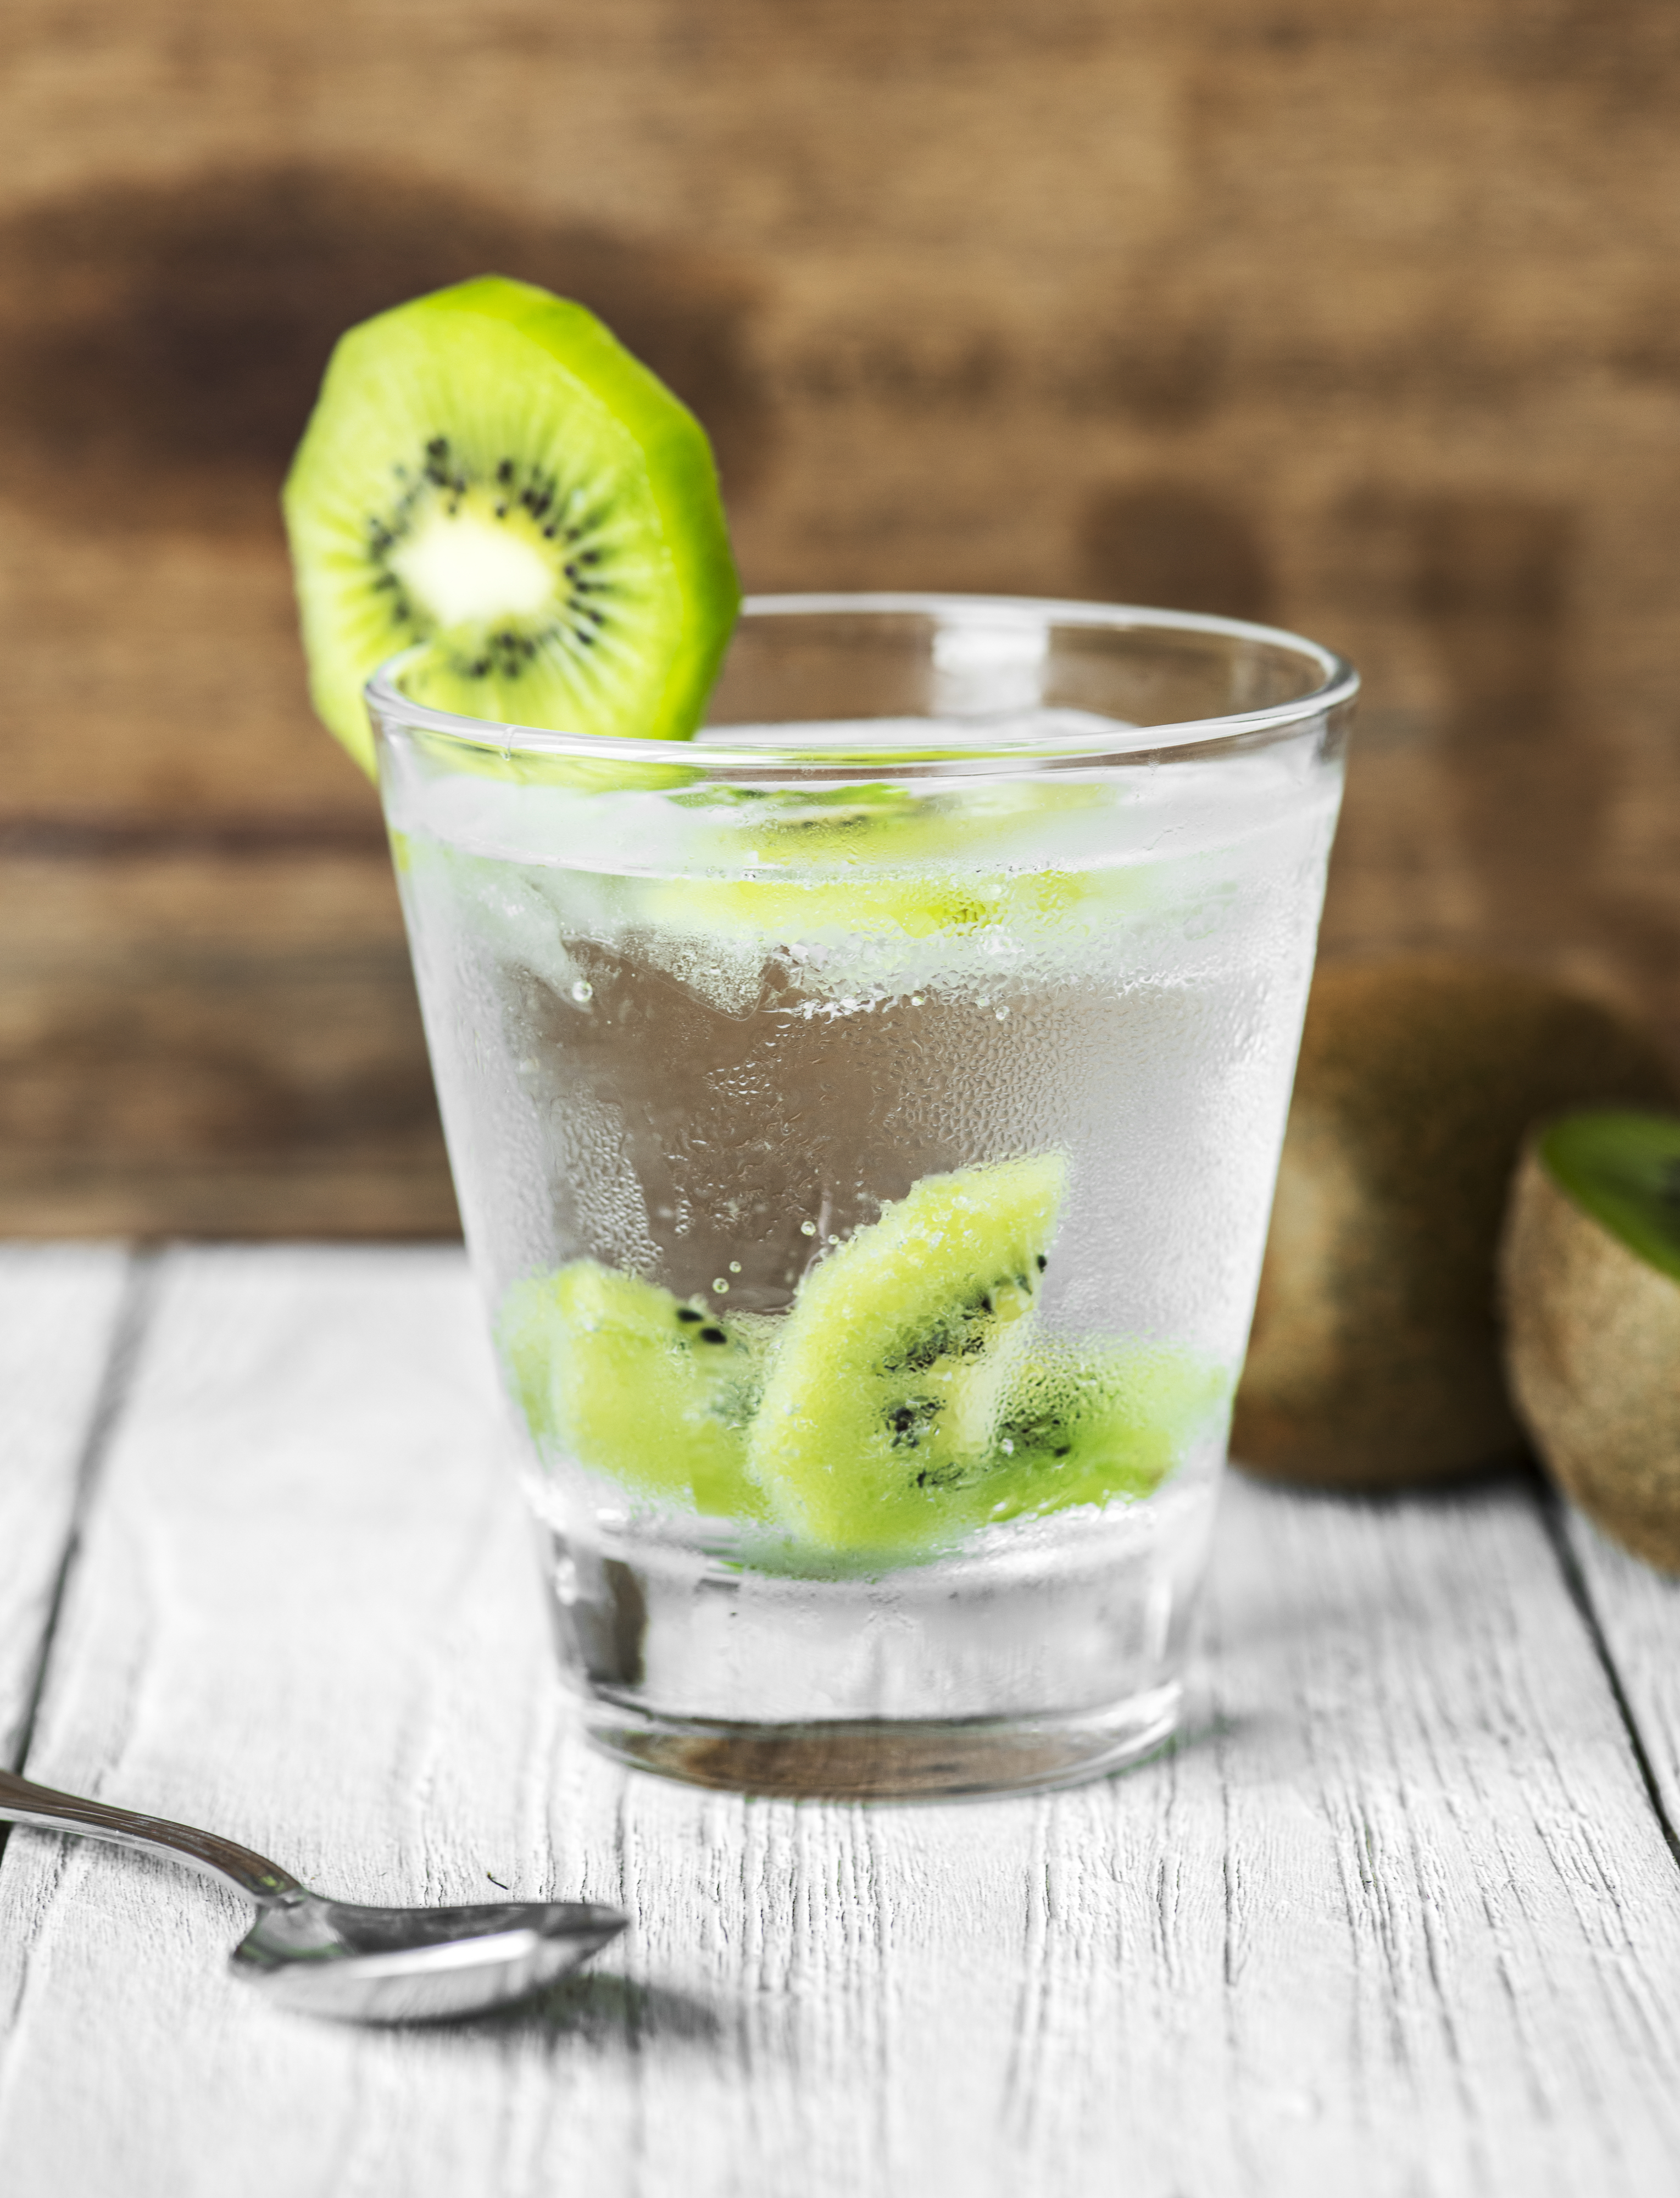
antioxidant, beneficial, beverage, closeup, cold water, dehydration, detox, detox drink, detox water, drink, drinking, flavored, food photography, fresh, freshness, fruit, fruit flavored water, fruit infused water, healthcare, healthy, herb, homemade, hydrated, infused water, ingredients, juice, kiwi, macro, menu, metabolism boosting, mint, natural, nutrients, nutritious, organic, recipe, refreshing, refreshment, rehydration, sliced, soda, sparkling, summer, tasty, thirsty, vitamin, water, wellbeing, wellness, caipirinha, lime, kiwifruit, lime juice, limeade, gin and tonic, cocktail, non alcoholic beverage, lemonade, cocktail garnish, health shake, lemon lime